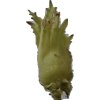
Label: peanut_shell_1x